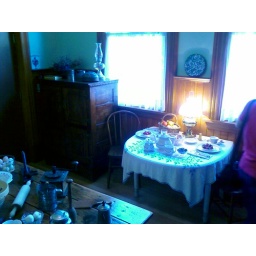
Ice box and tables in the kitchen of Ernest Hemingway's birthplace home